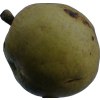
Label: pear